Uranate

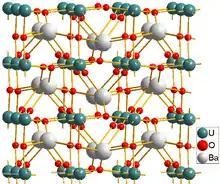
BaUO structure

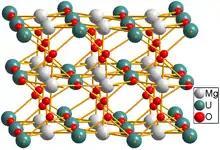
MgUO structure.

All uranates(VI) are mixed oxides, that is, compounds made up of metal(s), uranium and oxygen atoms. No uranium oxyanion, such as [UO] or [UO], is known. Instead, all uranate structures are based on UO polyhedra sharing oxygen atoms in an infinite lattice. The structures of uranates(VI) are unlike the structure of any mixed oxide of elements other than actinide elements. A particular feature is the presence of linear O-U-O moieties, which resemble the uranyl ion, UO. However, the U-O bond length varies from 167 pm, which is similar to the bond length of the uranyl ion, up to about 208 pm in the related compound α-UO, so it is debatable as to whether these compounds all contain the uranyl ion. There are two principal types of uranate which are defined by the number of nearest-neighbour oxygen atoms in addition to the "uranyl" oxygens.